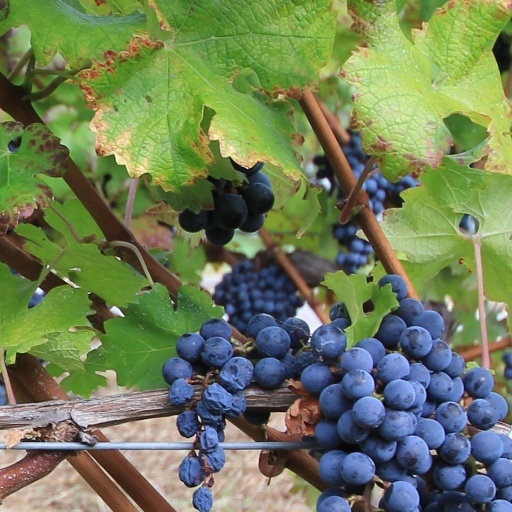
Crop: grape